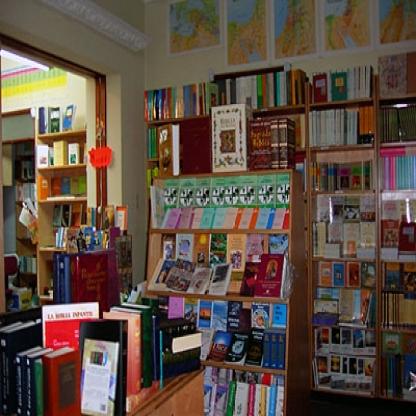
Scene: Indoor